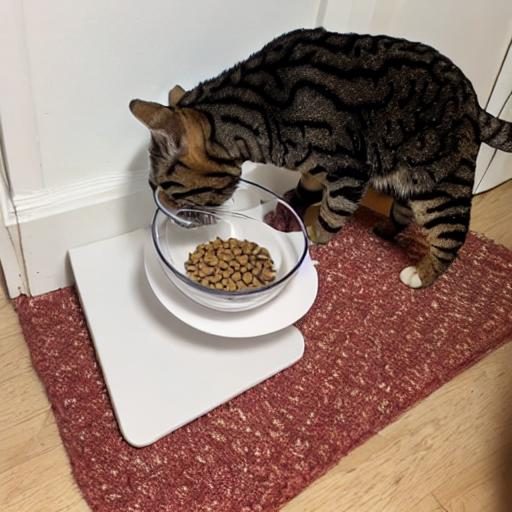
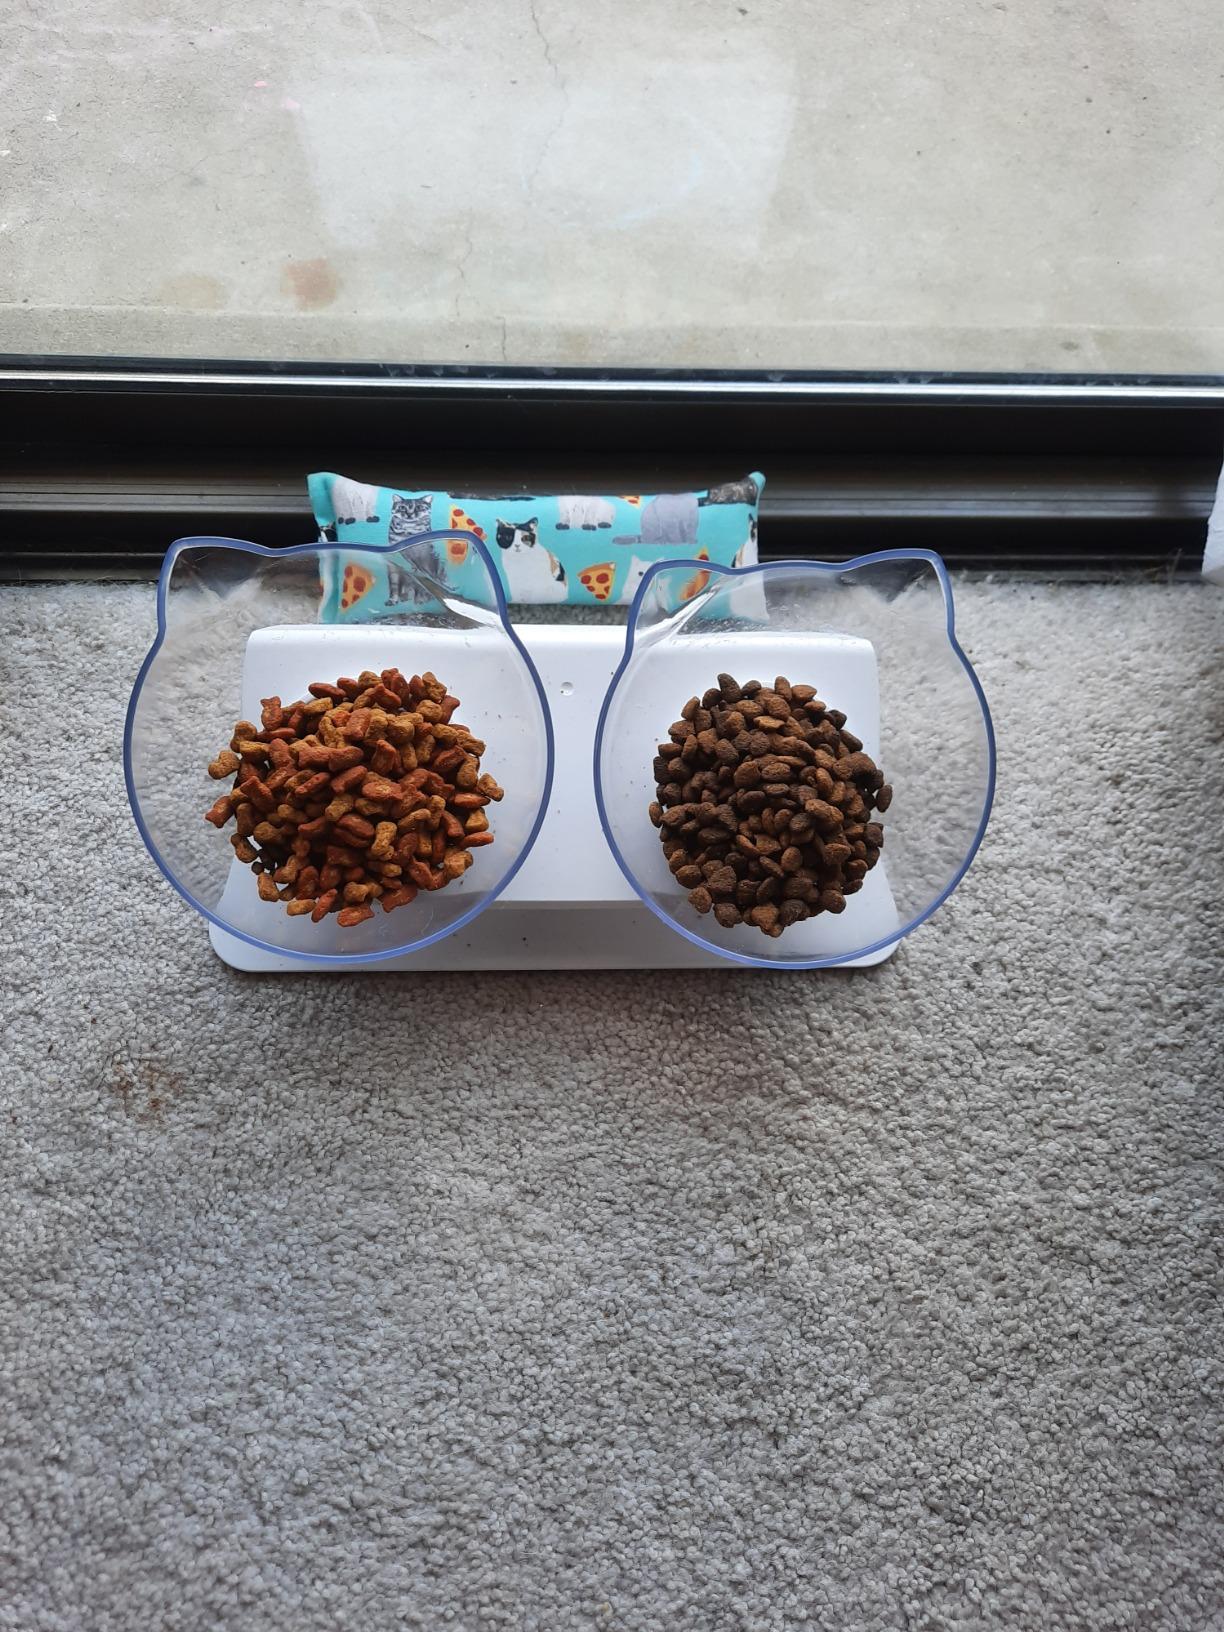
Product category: items_bowl
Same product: no